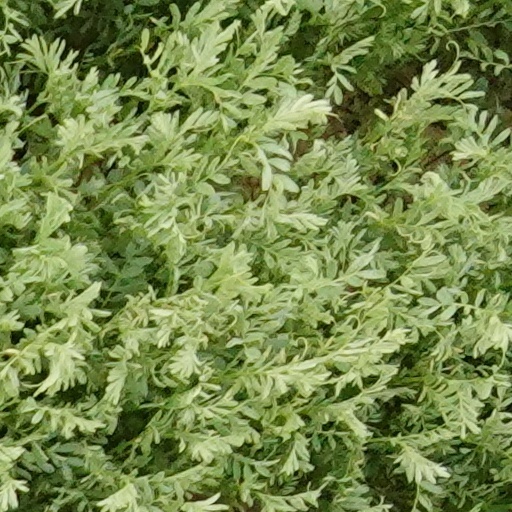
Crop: wheat